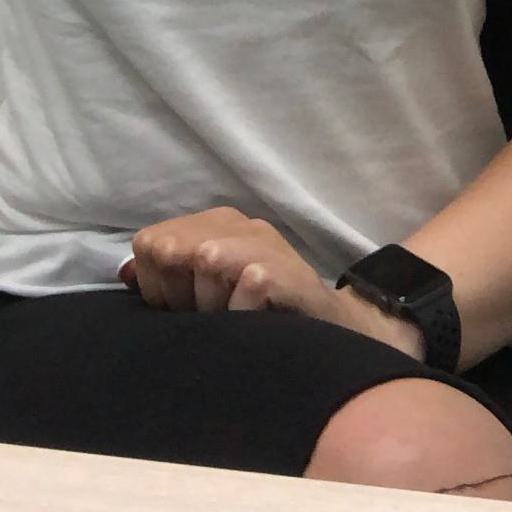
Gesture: no_gesture